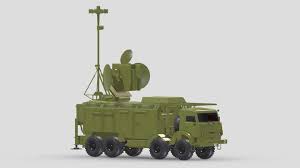
Label: Iskander